Regions of Albania

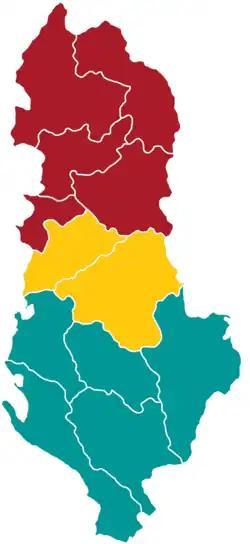
NUTS-2 regions of Albania

In cultural geography, there are two major ethnographical regions of Albania, divided by the Shkumbin River: